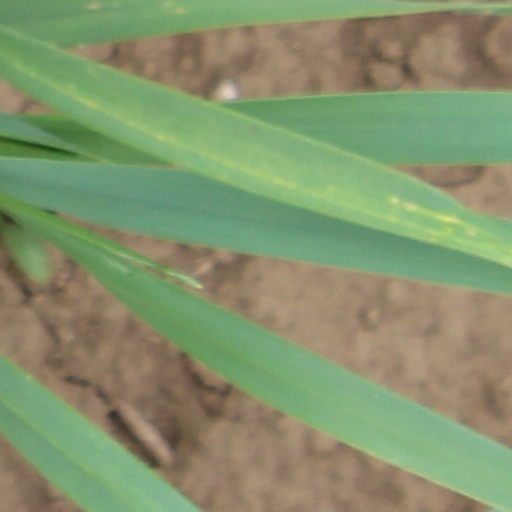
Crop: wheat